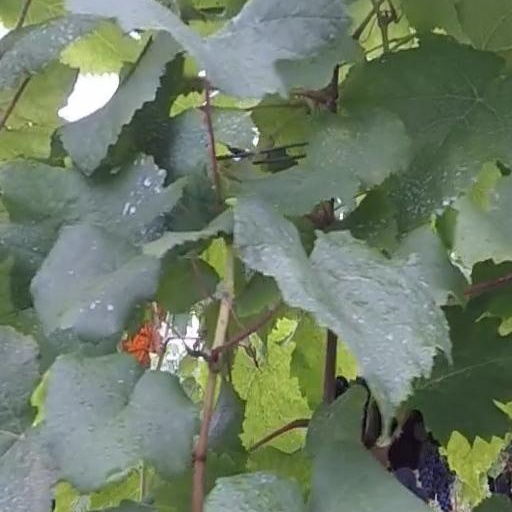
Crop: grape